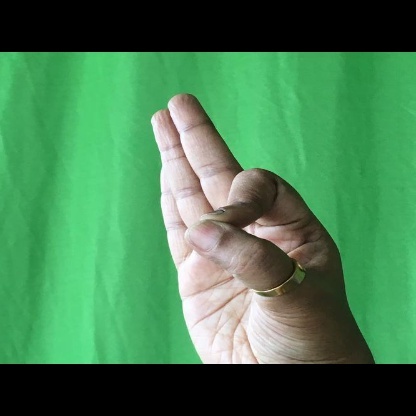
Mudra: Aralam